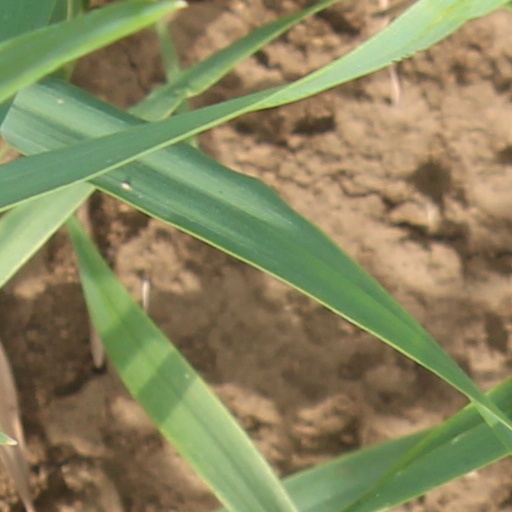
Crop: wheat